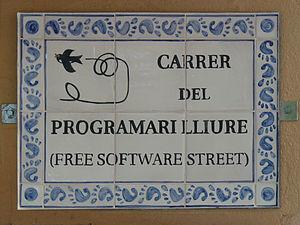
La rue du Logiciel-Libre est une rue de 300 mètres dans la ville de Berga, de la province de Barcelone. Elle relie directement les coordonnées géodésiques et et a été officiellement inaugurée par Richard Stallman le fondateur de la Free Software Foundation le 3 juillet 2010.